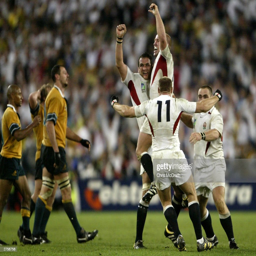
rugby player , rugby player and athlete celebrate victory during the match .